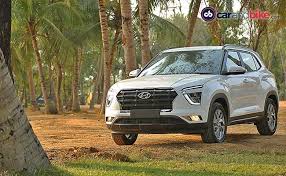
Label: noambulance